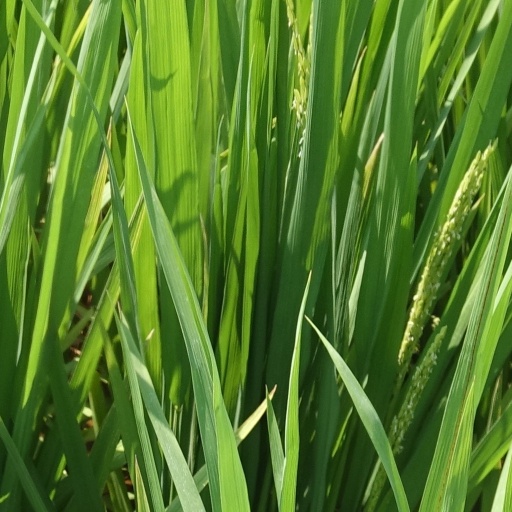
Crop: rice